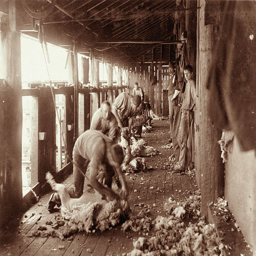
a line of people shearing sheep in a wooden barn stall.
A bunch of men shaving the wool off the sheep.
A group of people sheering sheep in a building while other people watch.
Four men working in a slaughterhouse while two men stand and stare into the camera.
Sepia photograph of people sheering sheep next to a wall.